Rhine

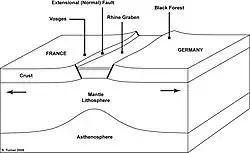
Schematic cross section of the Upper Rhine Graben

The Rhine flows from the Alps to the North Sea Basin. The geography and geology of its present-day watershed has been developing since the Alpine orogeny began.